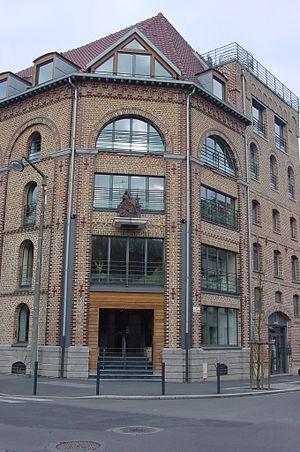
La brasserie Saint-Georges à Cambrai, ouverte en 1770 et réhabilitée pour être transformée en logements en 2003
Le Nord-Pas-de-Calais est la deuxième région brassicole de France après l'Alsace. Aujourd'hui la région compte deux brasseries industrielles, la Brasserie du Pelican Pelforth et la Brasserie de Saint-Omer, ainsi que de nombreuses brasseries artisanales et microbrasseries.